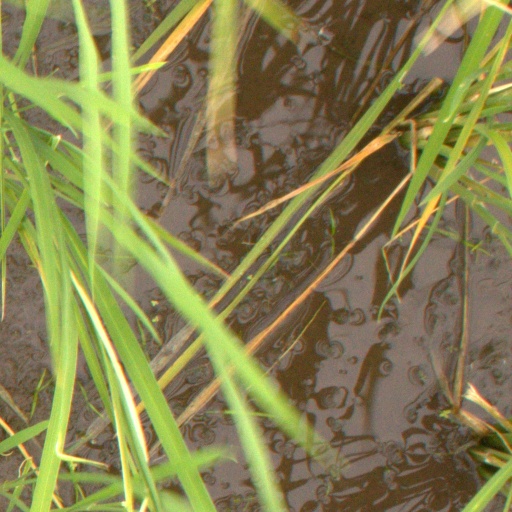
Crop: rice